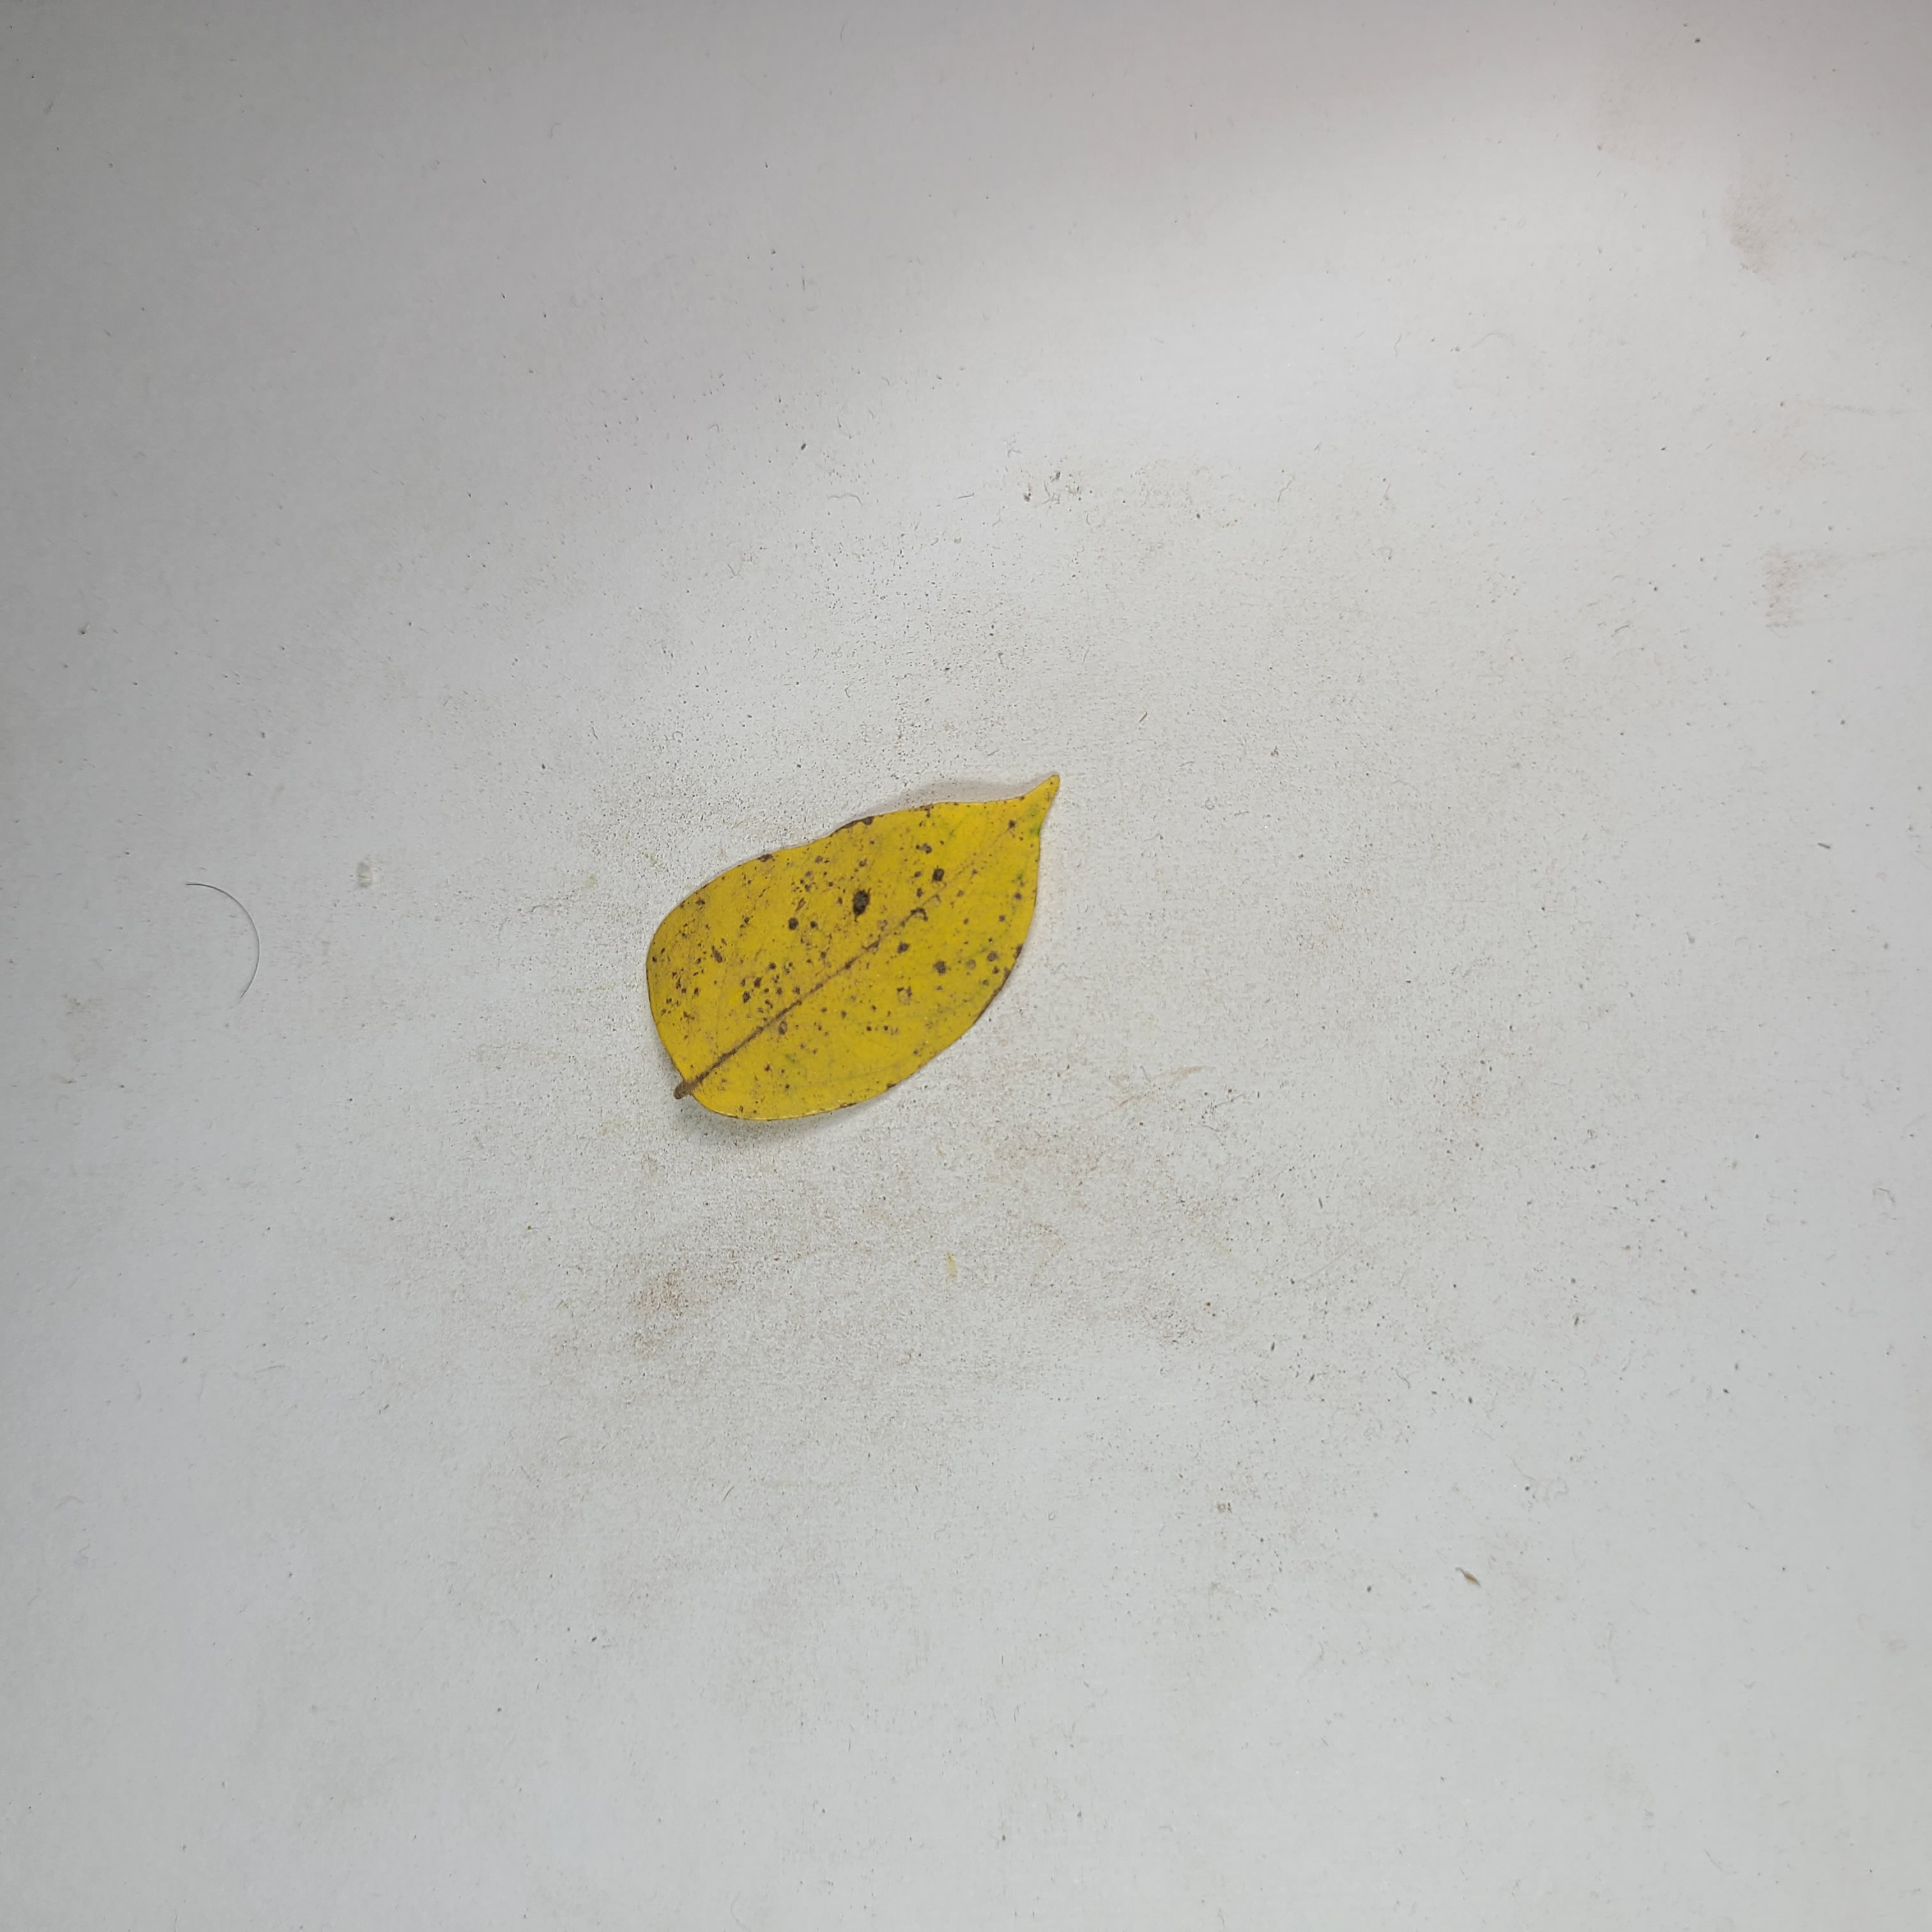
Label: Yellow Leaves